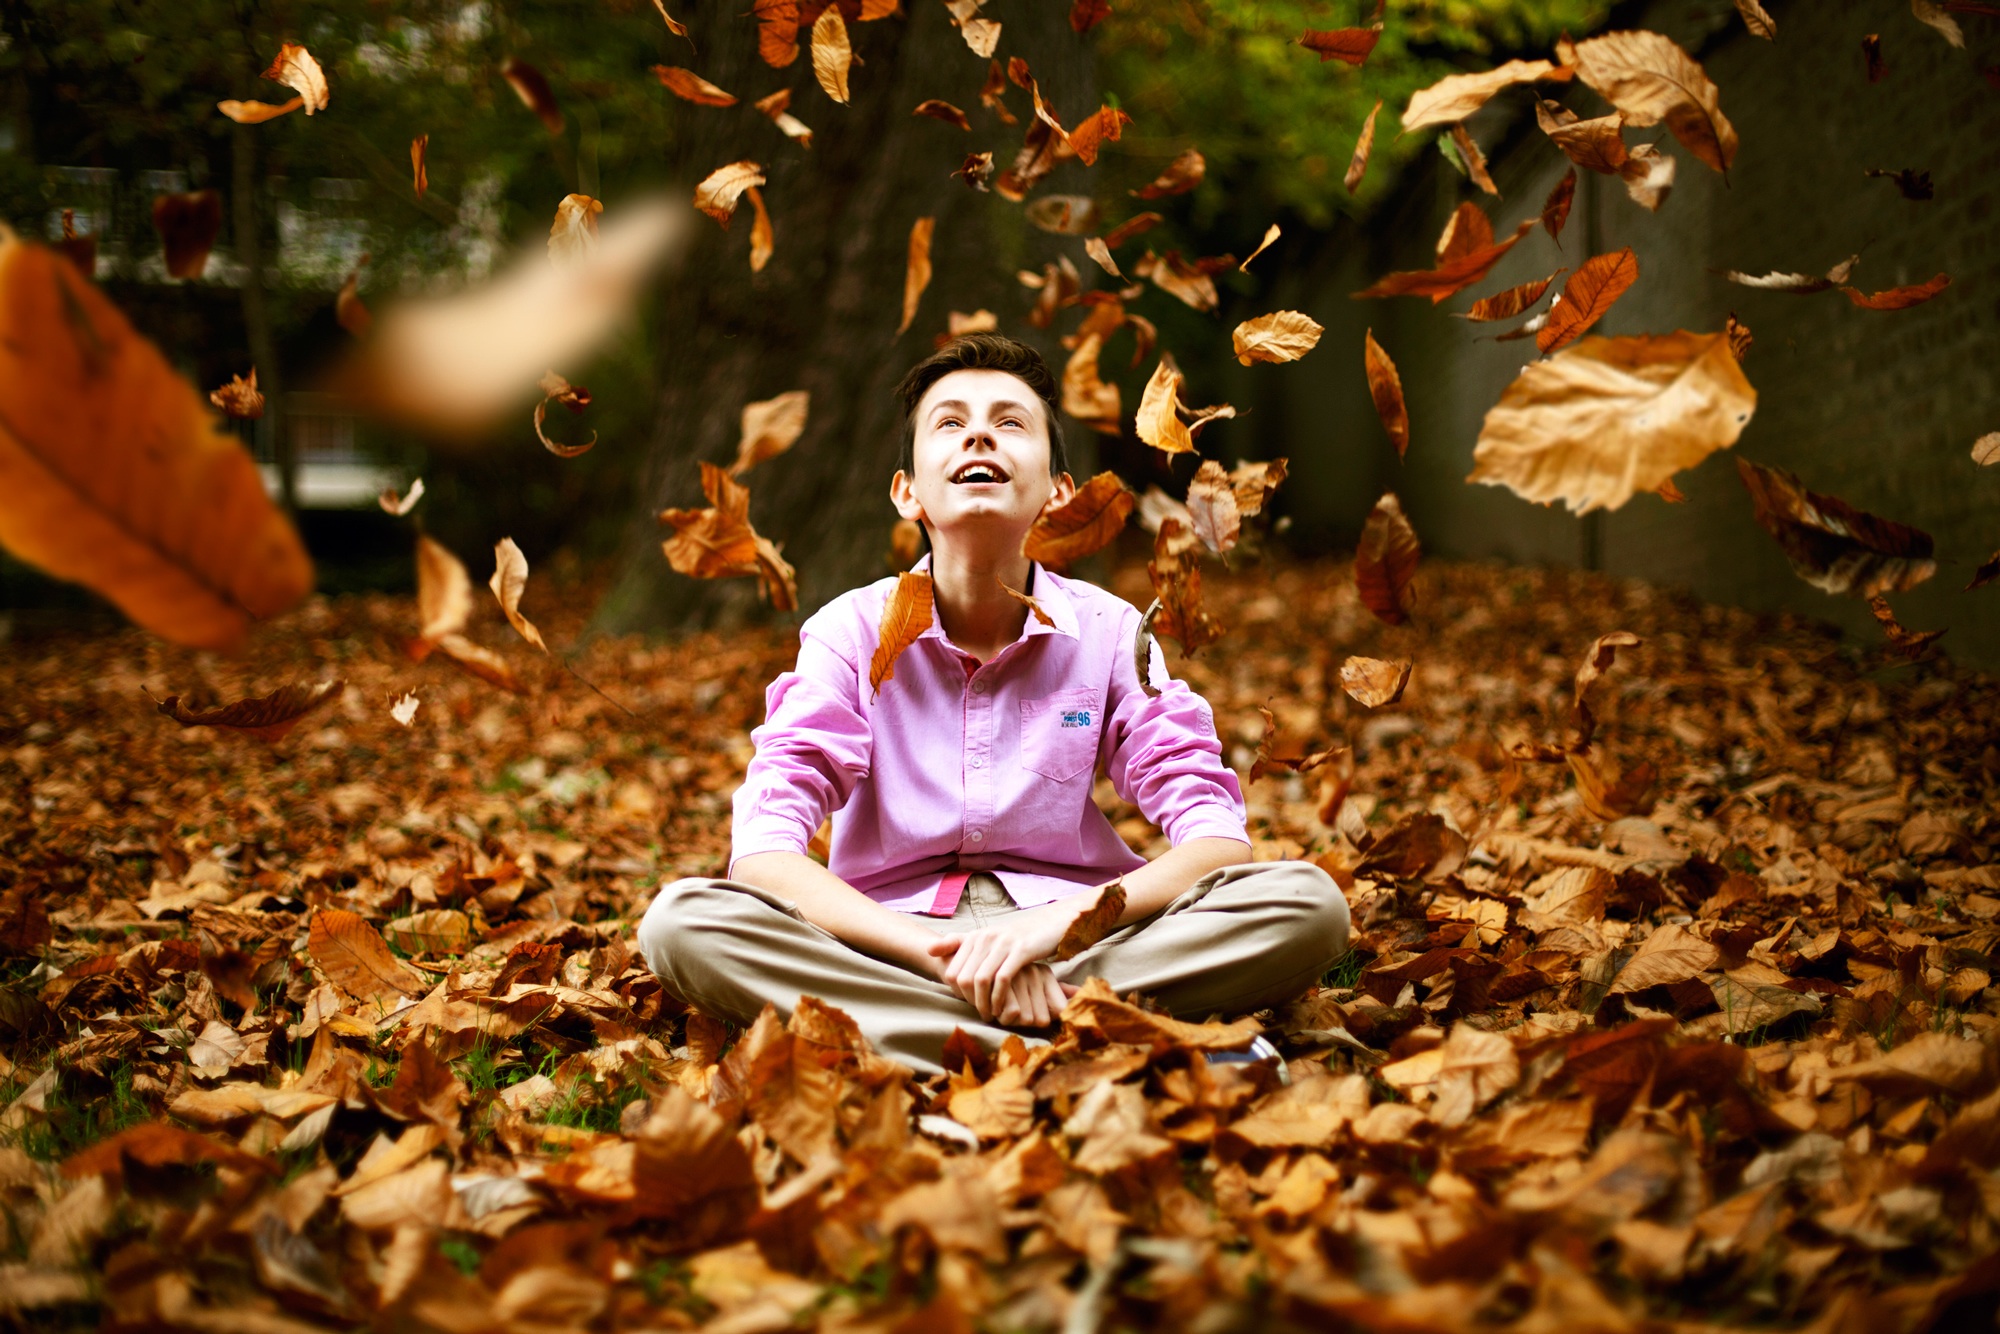
tree, people, leaf, flower, spring, autumn, season